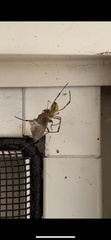
Species: Lactrodectus_hesperus